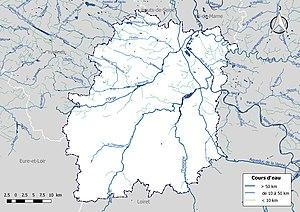
Réseau hydrographique du département de l'Essonne (France).
La liste des cours d'eau de l'Essonne présente les principaux cours d'eau traversant pour tout ou partie le territoire du département français de l'Essonne dans la région Île-de-France. Plus de 340 cours d'eau sont recensés en 2014 dans le référentiel national BD Carthage sur le territoire départemental, dont 17 cours d'eau naturels et trois canaux de longueur supérieure à 10 km.